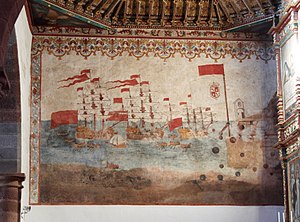
San Sebastián de La Gomera / Historie / Kirken Nuestra Señora de la Asunción
San Sebastián de La Gomera med ca. 8600 indbyggere er en kommune og hovedstad i den til Spanien hørende Kanariske ø La Gomera. Den ligger på øens østkyst og er efter indbyggertal og areal den største af øens seks kommuner. Nabokommunerne er Hermigua i nordvest og Alajeró i sydvest. Byen ligger i dalen Barranco de la Villa. Vandløbene fører kun ved nedbør vand. I den øverste del af Barrancos er der anlagt opdæmmede søer, for at samle overfladevandet. I nutiden er kommunens økonomi hovedsagelig bestemt af at fungere som øen hovedstad og havn. Særlig servicesektoren, transport, handel og turismen har stor betydning for kommunens økonomi